Daniel Harvey Hill Jr.

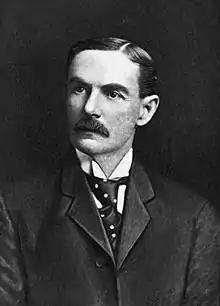
Daniel Harvey Hill Jr.

Daniel Harvey Hill Jr. (15 January 1859 – 31 July 1924) was an American librarian, educator, and the third chancellor of North Carolina State University. D. H. Hill Jr. Library on NCSU's campus is named in his honor.